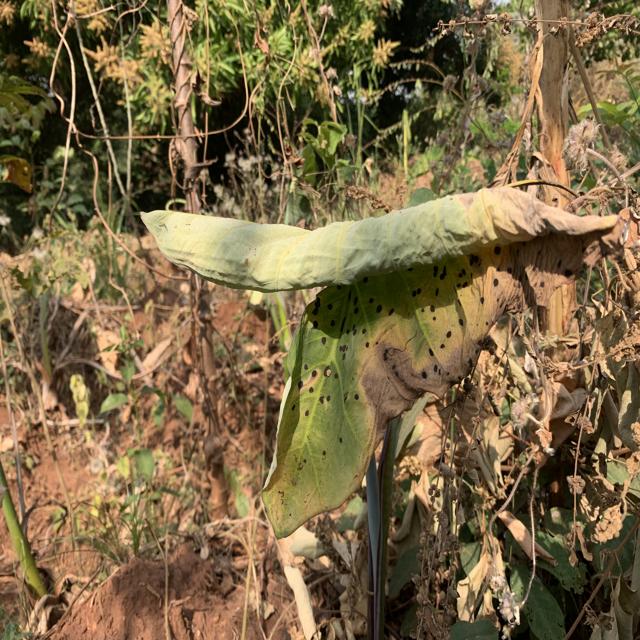
Label: Mid_Blight